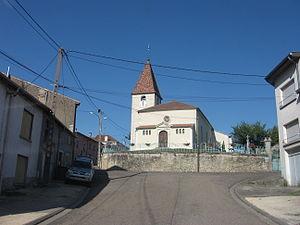
Chaudeney-sur-Moselle est une commune française située dans le département de Meurthe-et-Moselle en région Grand Est.